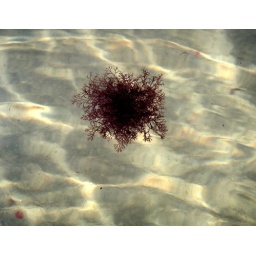
sea weed floating in water at beach muckross kilcar co donegal 9/7/10